Bobby Roode

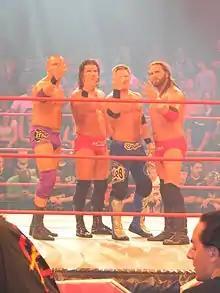
Fortune: (from left to right) Desmond Wolfe, Roode, A.J. Styles, and James Storm

With Hulk Hogan and Eric Bischoff taking over TNA at the beginning of 2010, Beer Money's TV time was significantly reduced. Upon their return to "Impact!", Beer Money turned heel on the March 8 episode of "Impact!" by first volunteering to face Jeff Jarrett in a handicap match and then defeating him after a low blow and the DWI, claiming it was the only way they were going to get noticed by the new management. Roode and Storm had since acted as Bischoff's henchmen, taking on wrestlers he's had problems with, often in two-on-one situations. At Destination X Beer Money challenged Matt Morgan and Hernandez for the TNA World Tag Team Championship, but were unable to dethrone the defending champions. At Lockdown Beer Money, along with Sting and Desmond Wolfe, represented Team Flair in the annual Lethal Lockdown match, where they were defeated by Team Hogan (Abyss, Jeff Jarrett, Rob Van Dam and Jeff Hardy). They then started a feud with the newly formed team of Jeff Hardy and Mr. Anderson, known collectively as The Enigmatic Assholes, who went on to defeat them at Slammiversary VIII. On the following episode of "Impact!", Ric Flair, who had aligned himself with Roode, Storm, A.J. Styles, Desmond Wolfe and Kazarian, revived the Four Horsemen under the new name , stating that each of them had to earn their spots in the group; Flair also compared Storm and Roode to Ole Anderson and Tully Blanchard. After the TNA World Tag Team Championship was vacated in June, Beer Money entered a four-team, two-week-long tournament to decide the opponent of The Motor City Machine Guns for the titles at Victory Road. Beer Money advanced to the title match at the pay-per-view by defeating Team 3D and Ink Inc. (Jesse Neal and Shannon Moore). At Victory Road Beer Money was defeated by the Motor City Machine Guns in the match for the World Tag Team Championship. After Victory Road Beer Money entered a Best of Five Series with the Motor City Machine Guns, contested for the TNA World Tag Team Championship. Beer Money won the first two matches, a ladder match and a Street Fight, after knocking their opponents out with beer bottles. On the July 29 episode of "Impact!", Ric Flair offered Roode and Storm, who were just one victory away from becoming four-time TNA World Tag Team Champions, the final two spots on . However, Shelley and Sabin came back to win the two following matches in the Best of Five Series, a steel cage match and an Ultimate X match, to even the score to 2–2 and set up a deciding match for the August 12 episode of "Impact!". On the August 12 episode of "Impact!" Beer Money, Inc. was defeated in a Two Out of Three Falls match and as a result lost the Best of Five Series 2–3. Later that night Douglas Williams and Matt Morgan were added to , as the stable attacked EV 2.0, a stable consisting of former Extreme Championship Wrestling performers. In the weeks leading to Bound for Glory, the stable's name was tweaked to Fortune to represent the expansion in the number of members in the group. At Bound for Glory Roode, Storm, Styles, Kazarian and Morgan were defeated in a Lethal Lockdown match by EV 2.0 members Tommy Dreamer, Raven, Rhino, Sabu and Stevie Richards. On the following episode of "Impact!" Fortune formed an alliance with Hulk Hogan and Eric Bischoff's new stable, Immortal. At Turning Point Fortune defeated EV 2.0 in a ten-man tag team match and, as a result, EV 2.0's Sabu was released from TNA. The following month at Final Resolution, Roode and Storm returned to the TNA World Tag Team Championship picture by defeating Ink Inc. in a number one contender's match. On January 9, 2011, at Genesis, Beer Money, Inc. defeated the Motor City Machine Guns to win the TNA World Tag Team Championship for the fourth time.